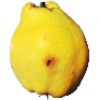
Label: Quince 1